History of Tokyo

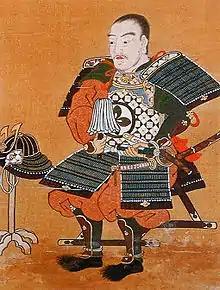

Tokyo's nature is described in Heian writings, including the "Manyoshu", and in 880 Ariwara no Narihira, who describes using a ferry to cross the Sumida. Narihira's poem about seagulls over the Sumida is likely the origin of the bird as one of Tokyo's symbols.